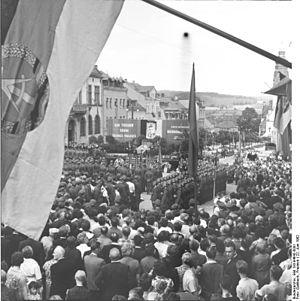
Reinhold Huhn, né le 8 mars 1942 à Braniewo en Prusse-Orientale et assassiné le 18 juin 1962 à Berlin-Est auprès du Mur de Berlin, est un policier est-allemand. Il est sans doute le mieux connu des six gardes frontaliers est-allemands tués par des personnes passant le Mur vers l'Ouest entre 1962 et 1980.